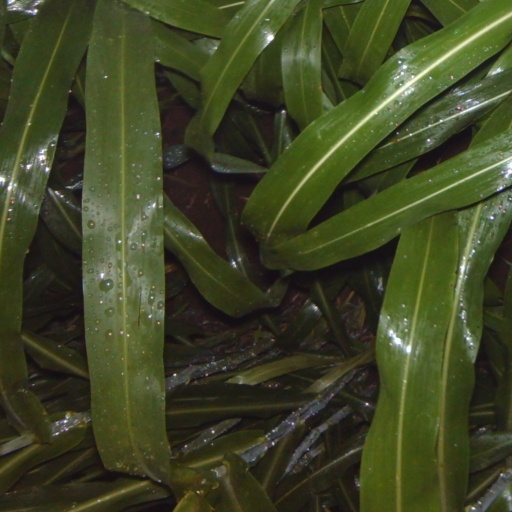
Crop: sorghum